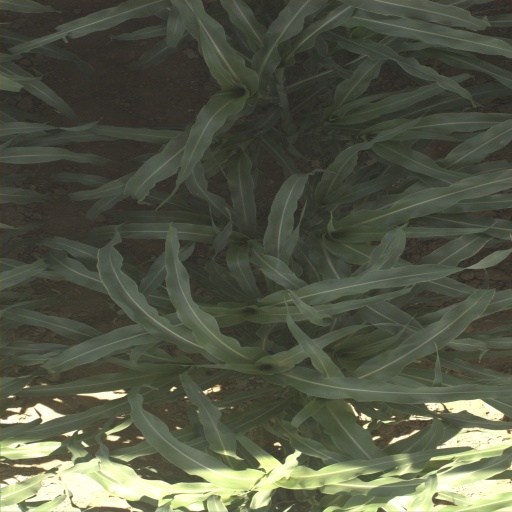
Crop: sorghum